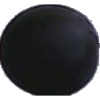
Label: Grape Blue 1